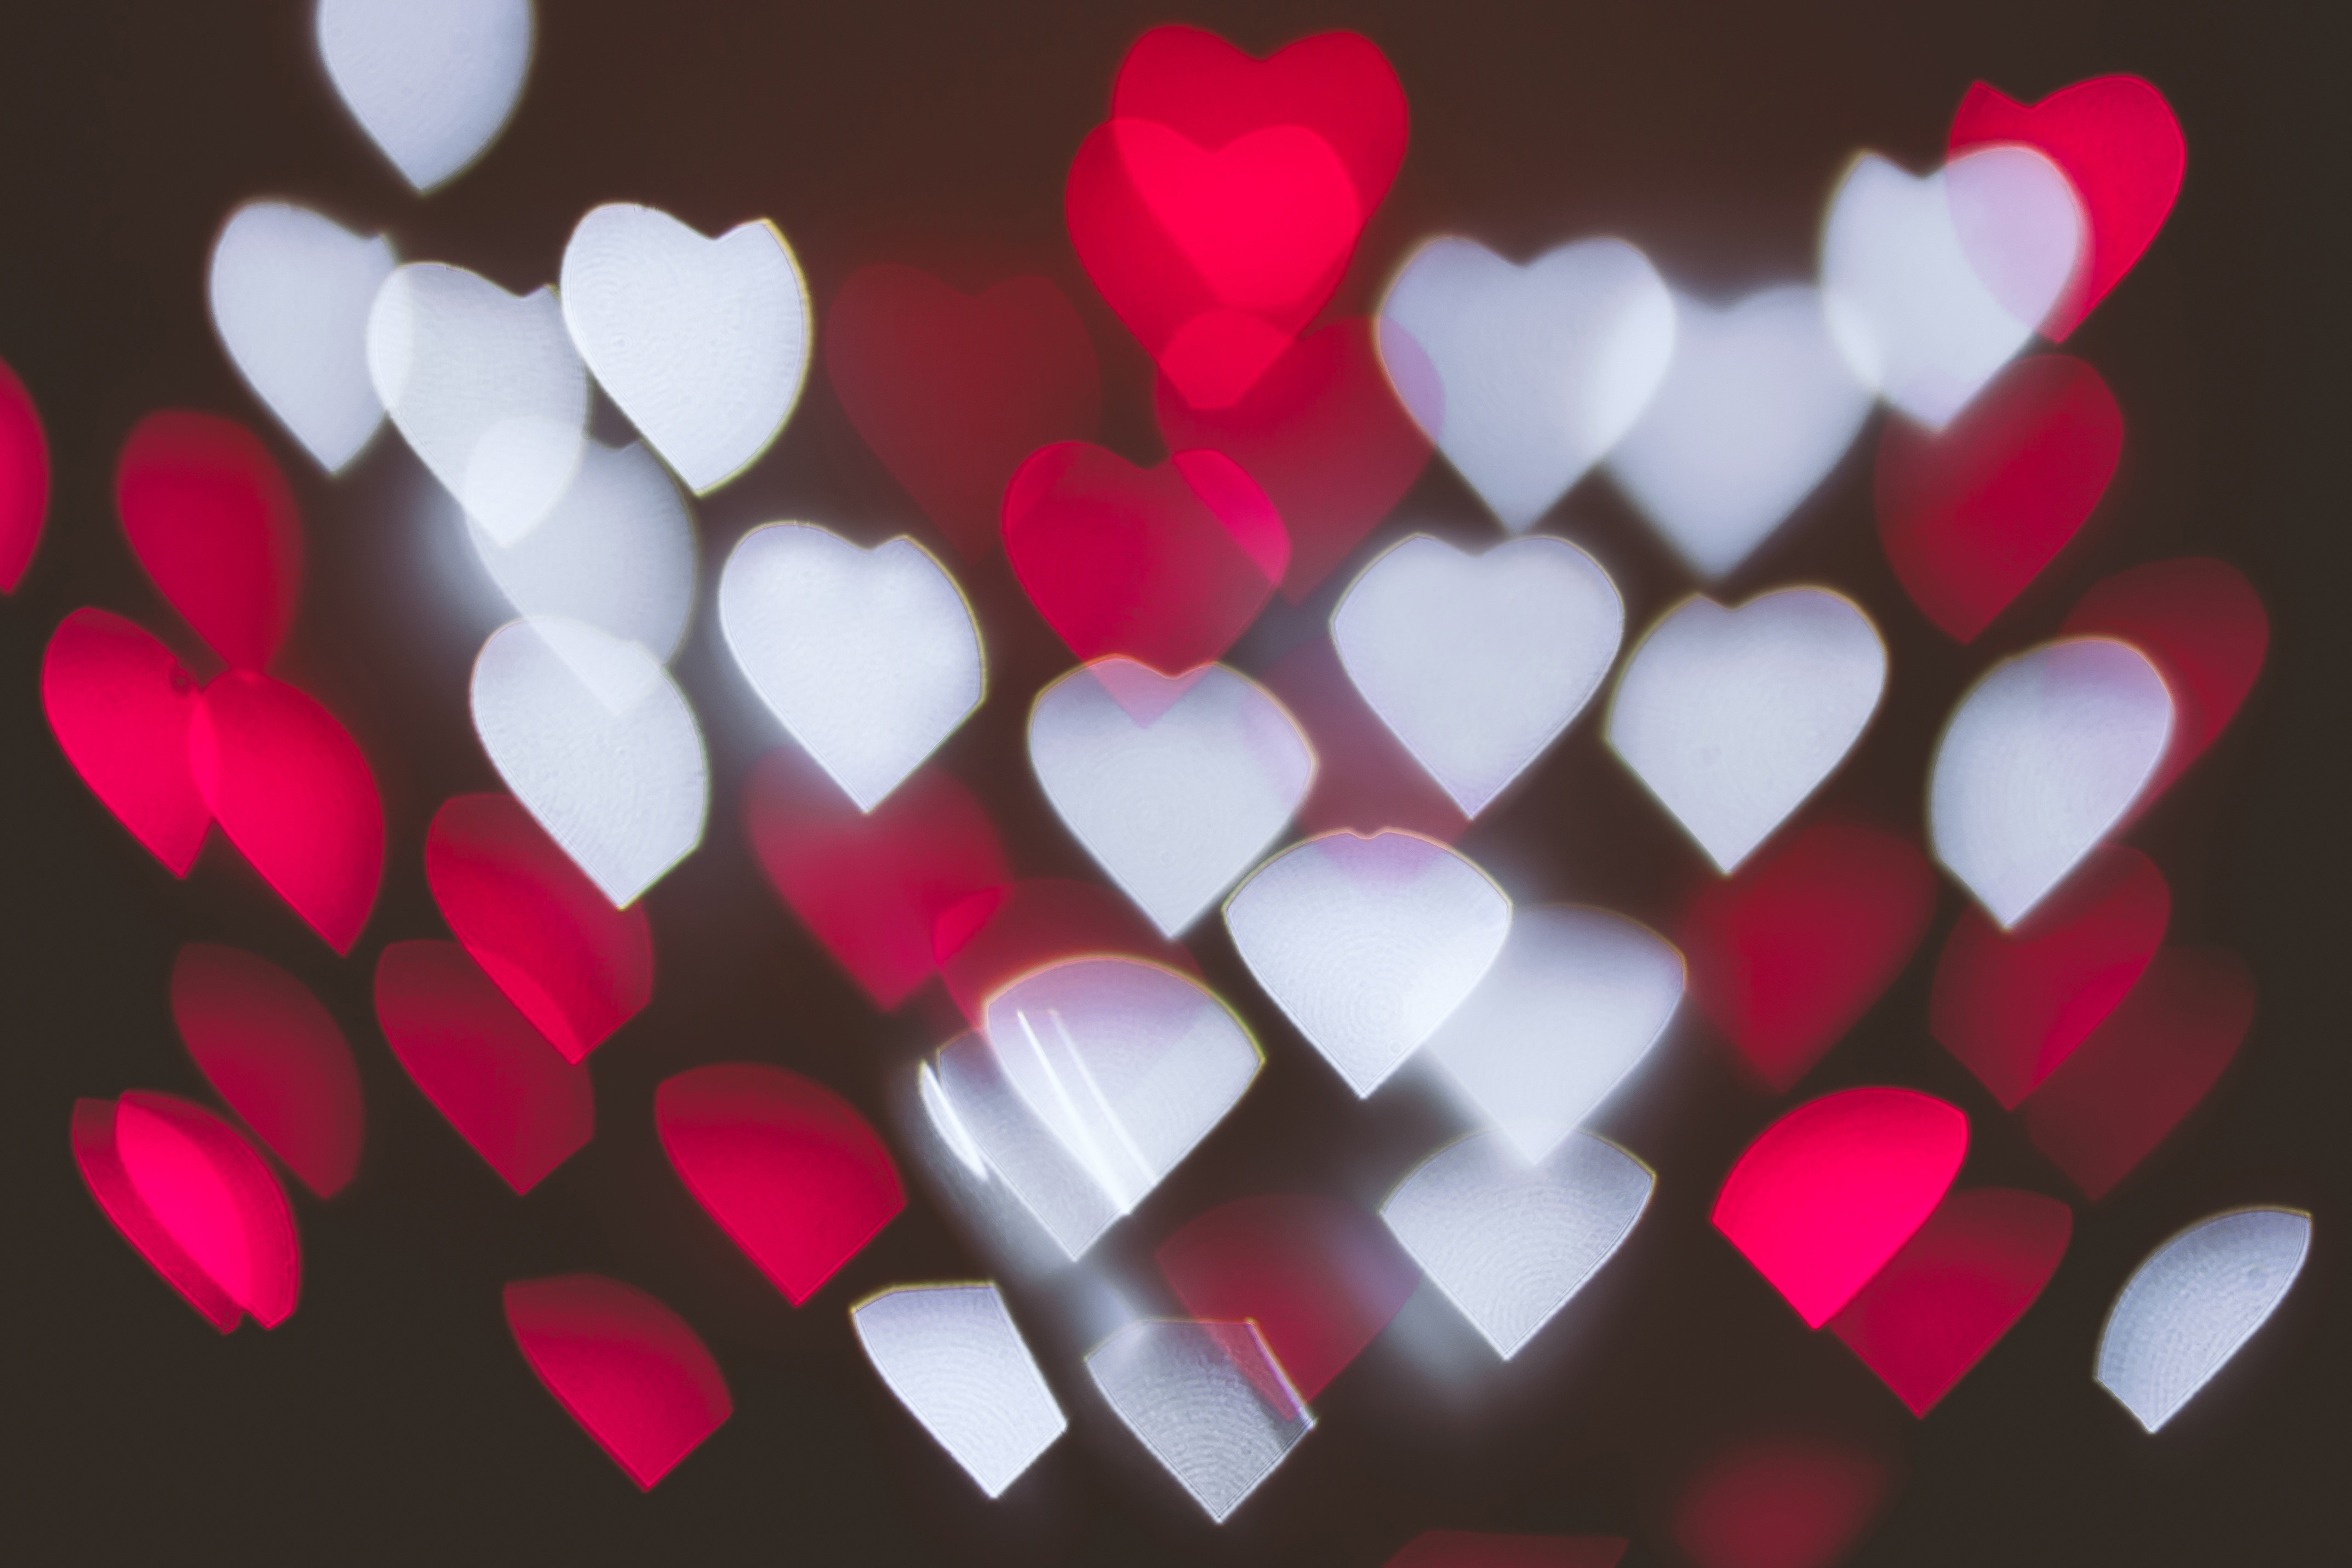
heart, red, pink, valentine's day, organ, love, Material property, petal, carmine, magenta